Vladimir Solovyov (philosopher)

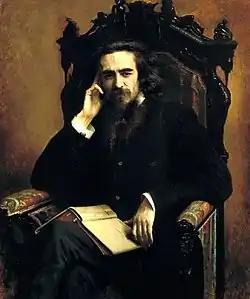
Portrait of Vladimir Solovyov by Ivan Kramskoy, 1885

Solovyov's attempts to chart a course of civilization's progress toward an East-West Christian ecumenism developed an increasing bias against Asian cultures—which he had initially studied with great interest. He dismissed the Buddhist concept of Nirvana as a pessimistic nihilistic "nothingness", antithetical to salvation and no better than Gnostic dualism. Solovyov spent his final years obsessed with fear of the "Yellow Peril", warning that soon the Asian peoples, especially the Chinese, would invade and destroy Russia.